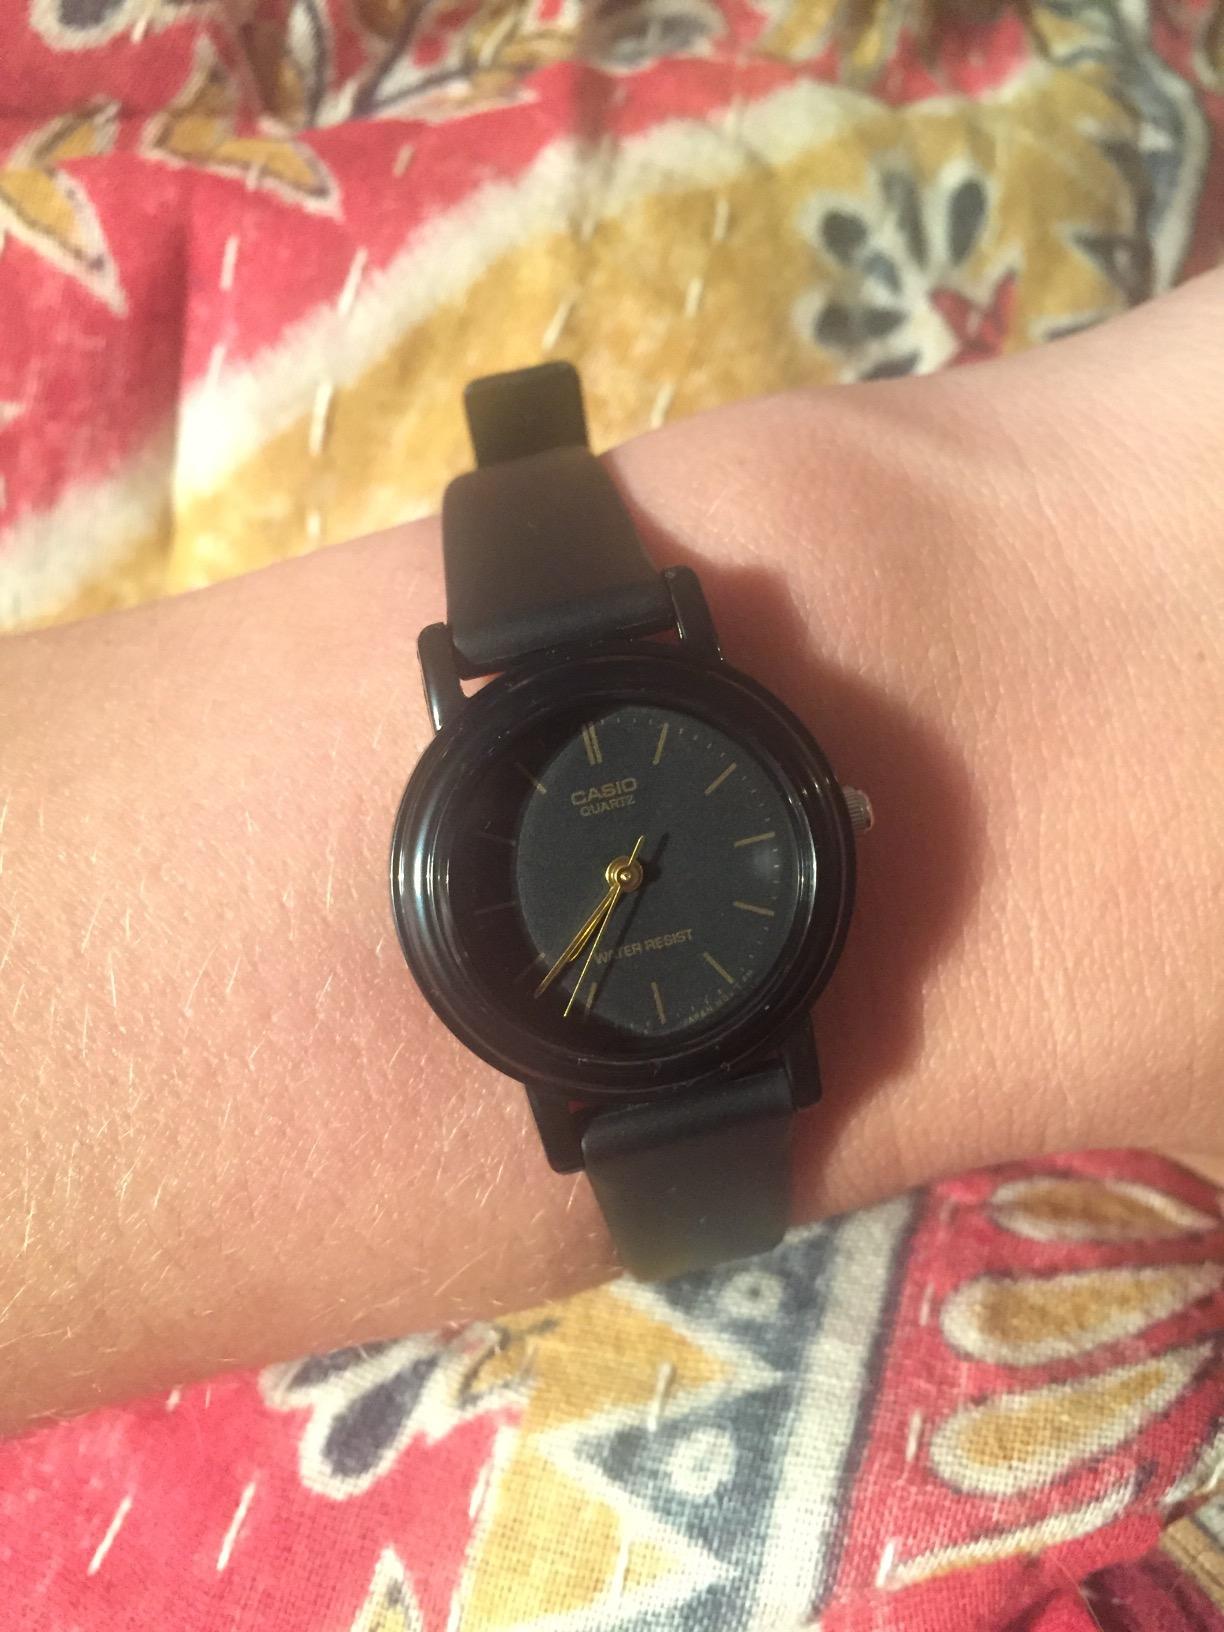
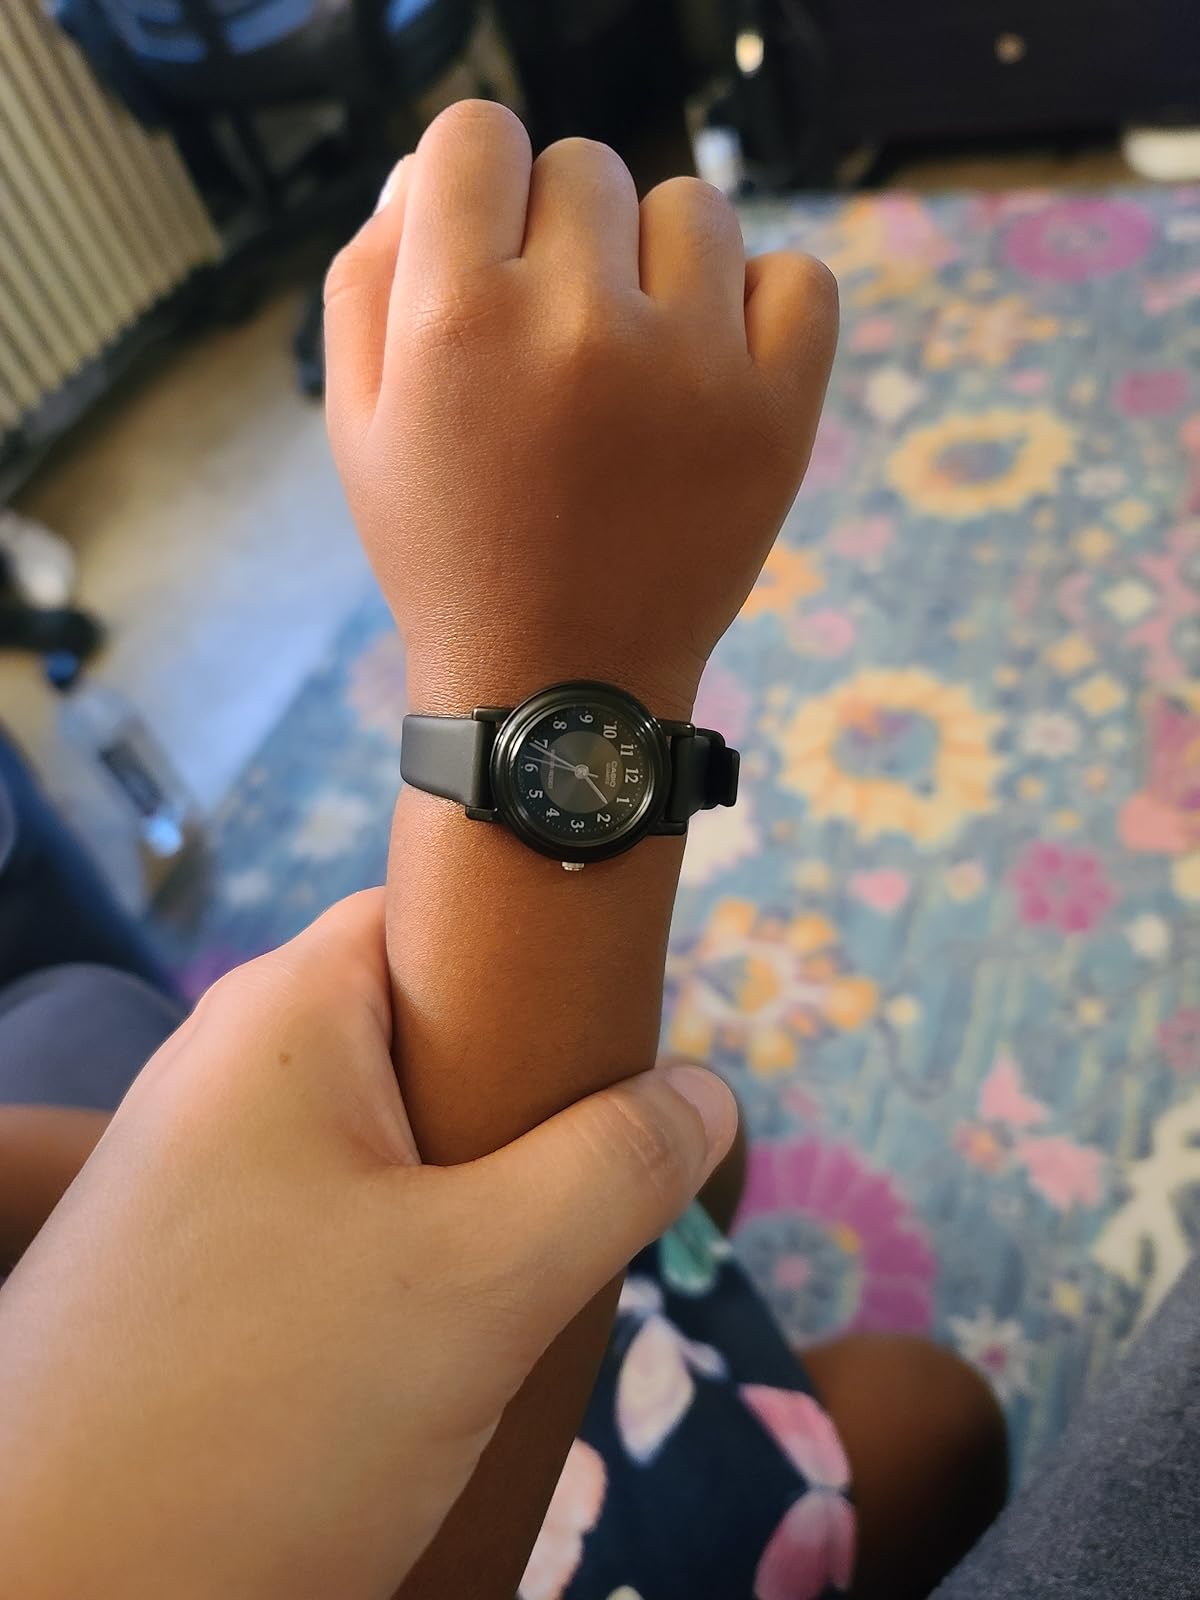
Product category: accessories_watch
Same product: no